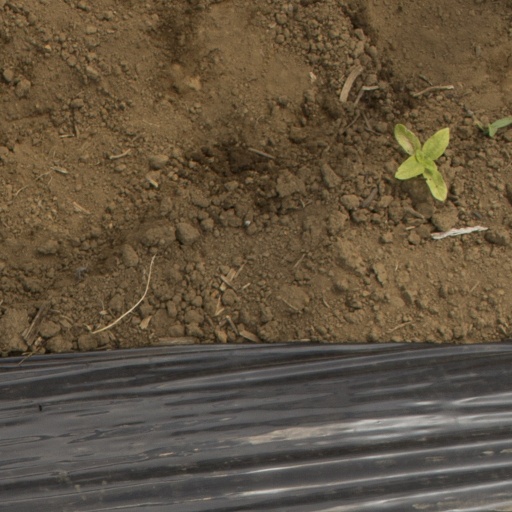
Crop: Jerusalem artichoke